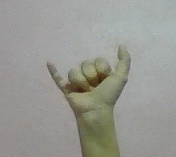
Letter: ya